Christer Fuglesang

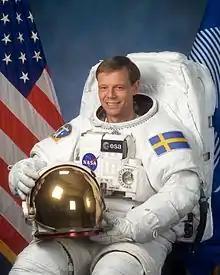
Christer Fuglesang in January 2003

Arne Christer Fuglesang (born 18 March 1957) is a Swedish physicist and an ESA astronaut. He was first launched aboard the STS-116 Space Shuttle mission on 10 December 2006, making him the first Swedish citizen in space.